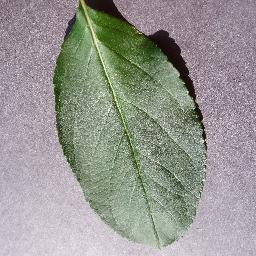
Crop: apple
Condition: healthy